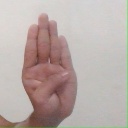
अक्षर: ब